David Carritt

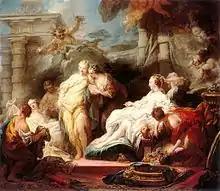
Jean-Honoré Fragonard – "Psyche showing her Sisters her Gifts from Cupid"

After university, Carritt worked for himself as an art dealer, and wrote on art for the "Burlington Magazine", the "Evening Standard", and "The Spectator".